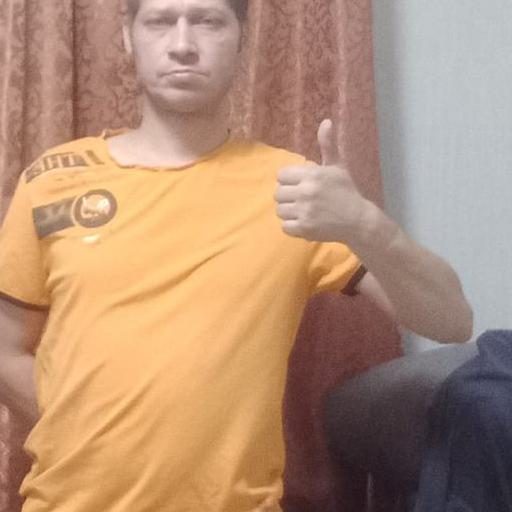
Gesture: like